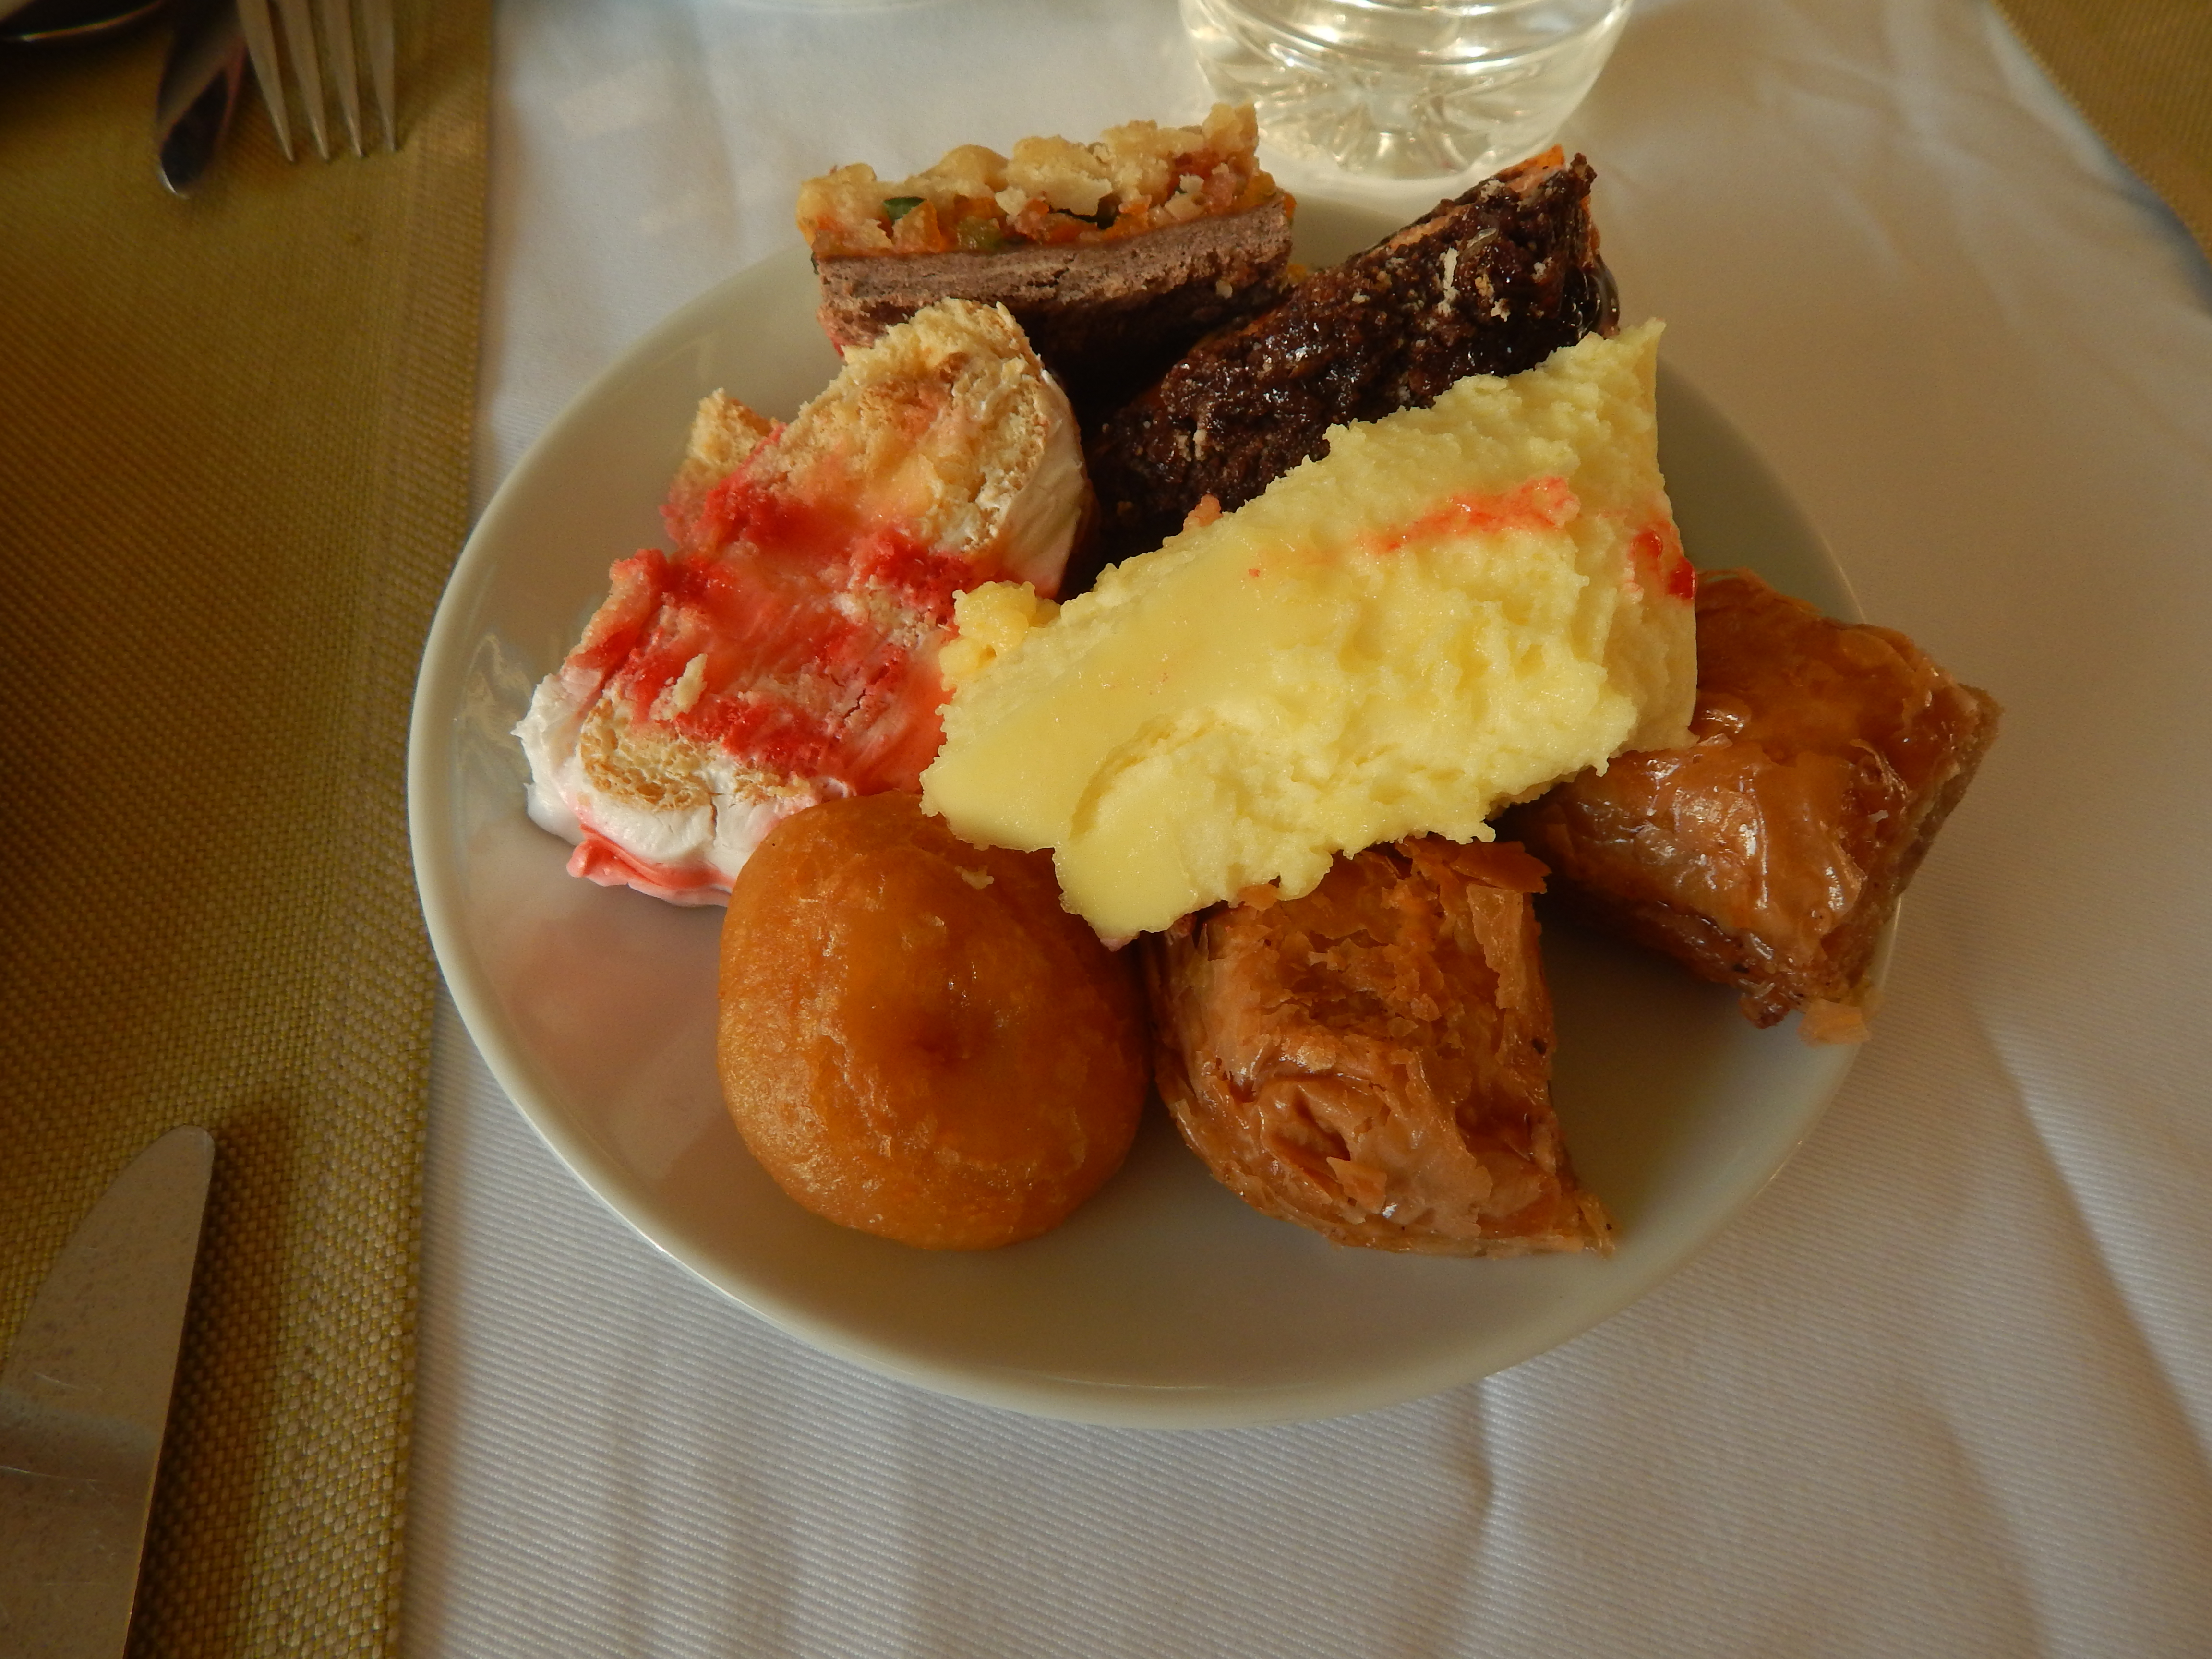
cuisine, food, breakfast, pizza, restaurant, traditional, delicious, sweet, cheese, background, beautiful, white, eat, dinner, plate, lunch, healthy, hot, table, dessert, dish, meal, fried food, full breakfast, appetizer, side dish, junk food, brunch